Carlos Cuarón

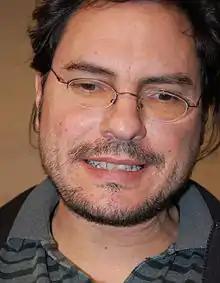
Cuarón in March 2009

Carlos José Cuarón Orozco (born 2 October 1966) is a Mexican screenwriter, film producer, and film director. He is also brother of the Academy Award-winner Alfonso Cuarón Orozco .